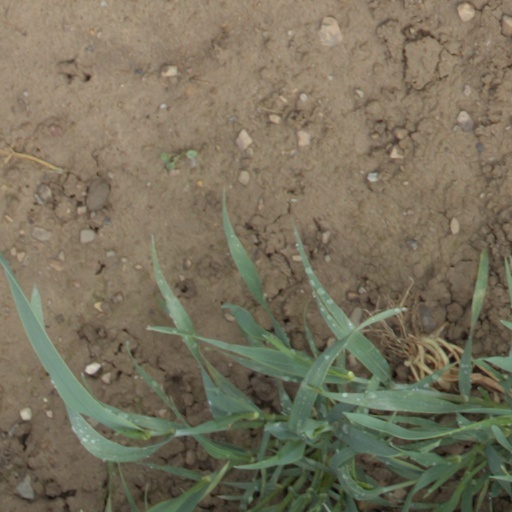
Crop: wheat